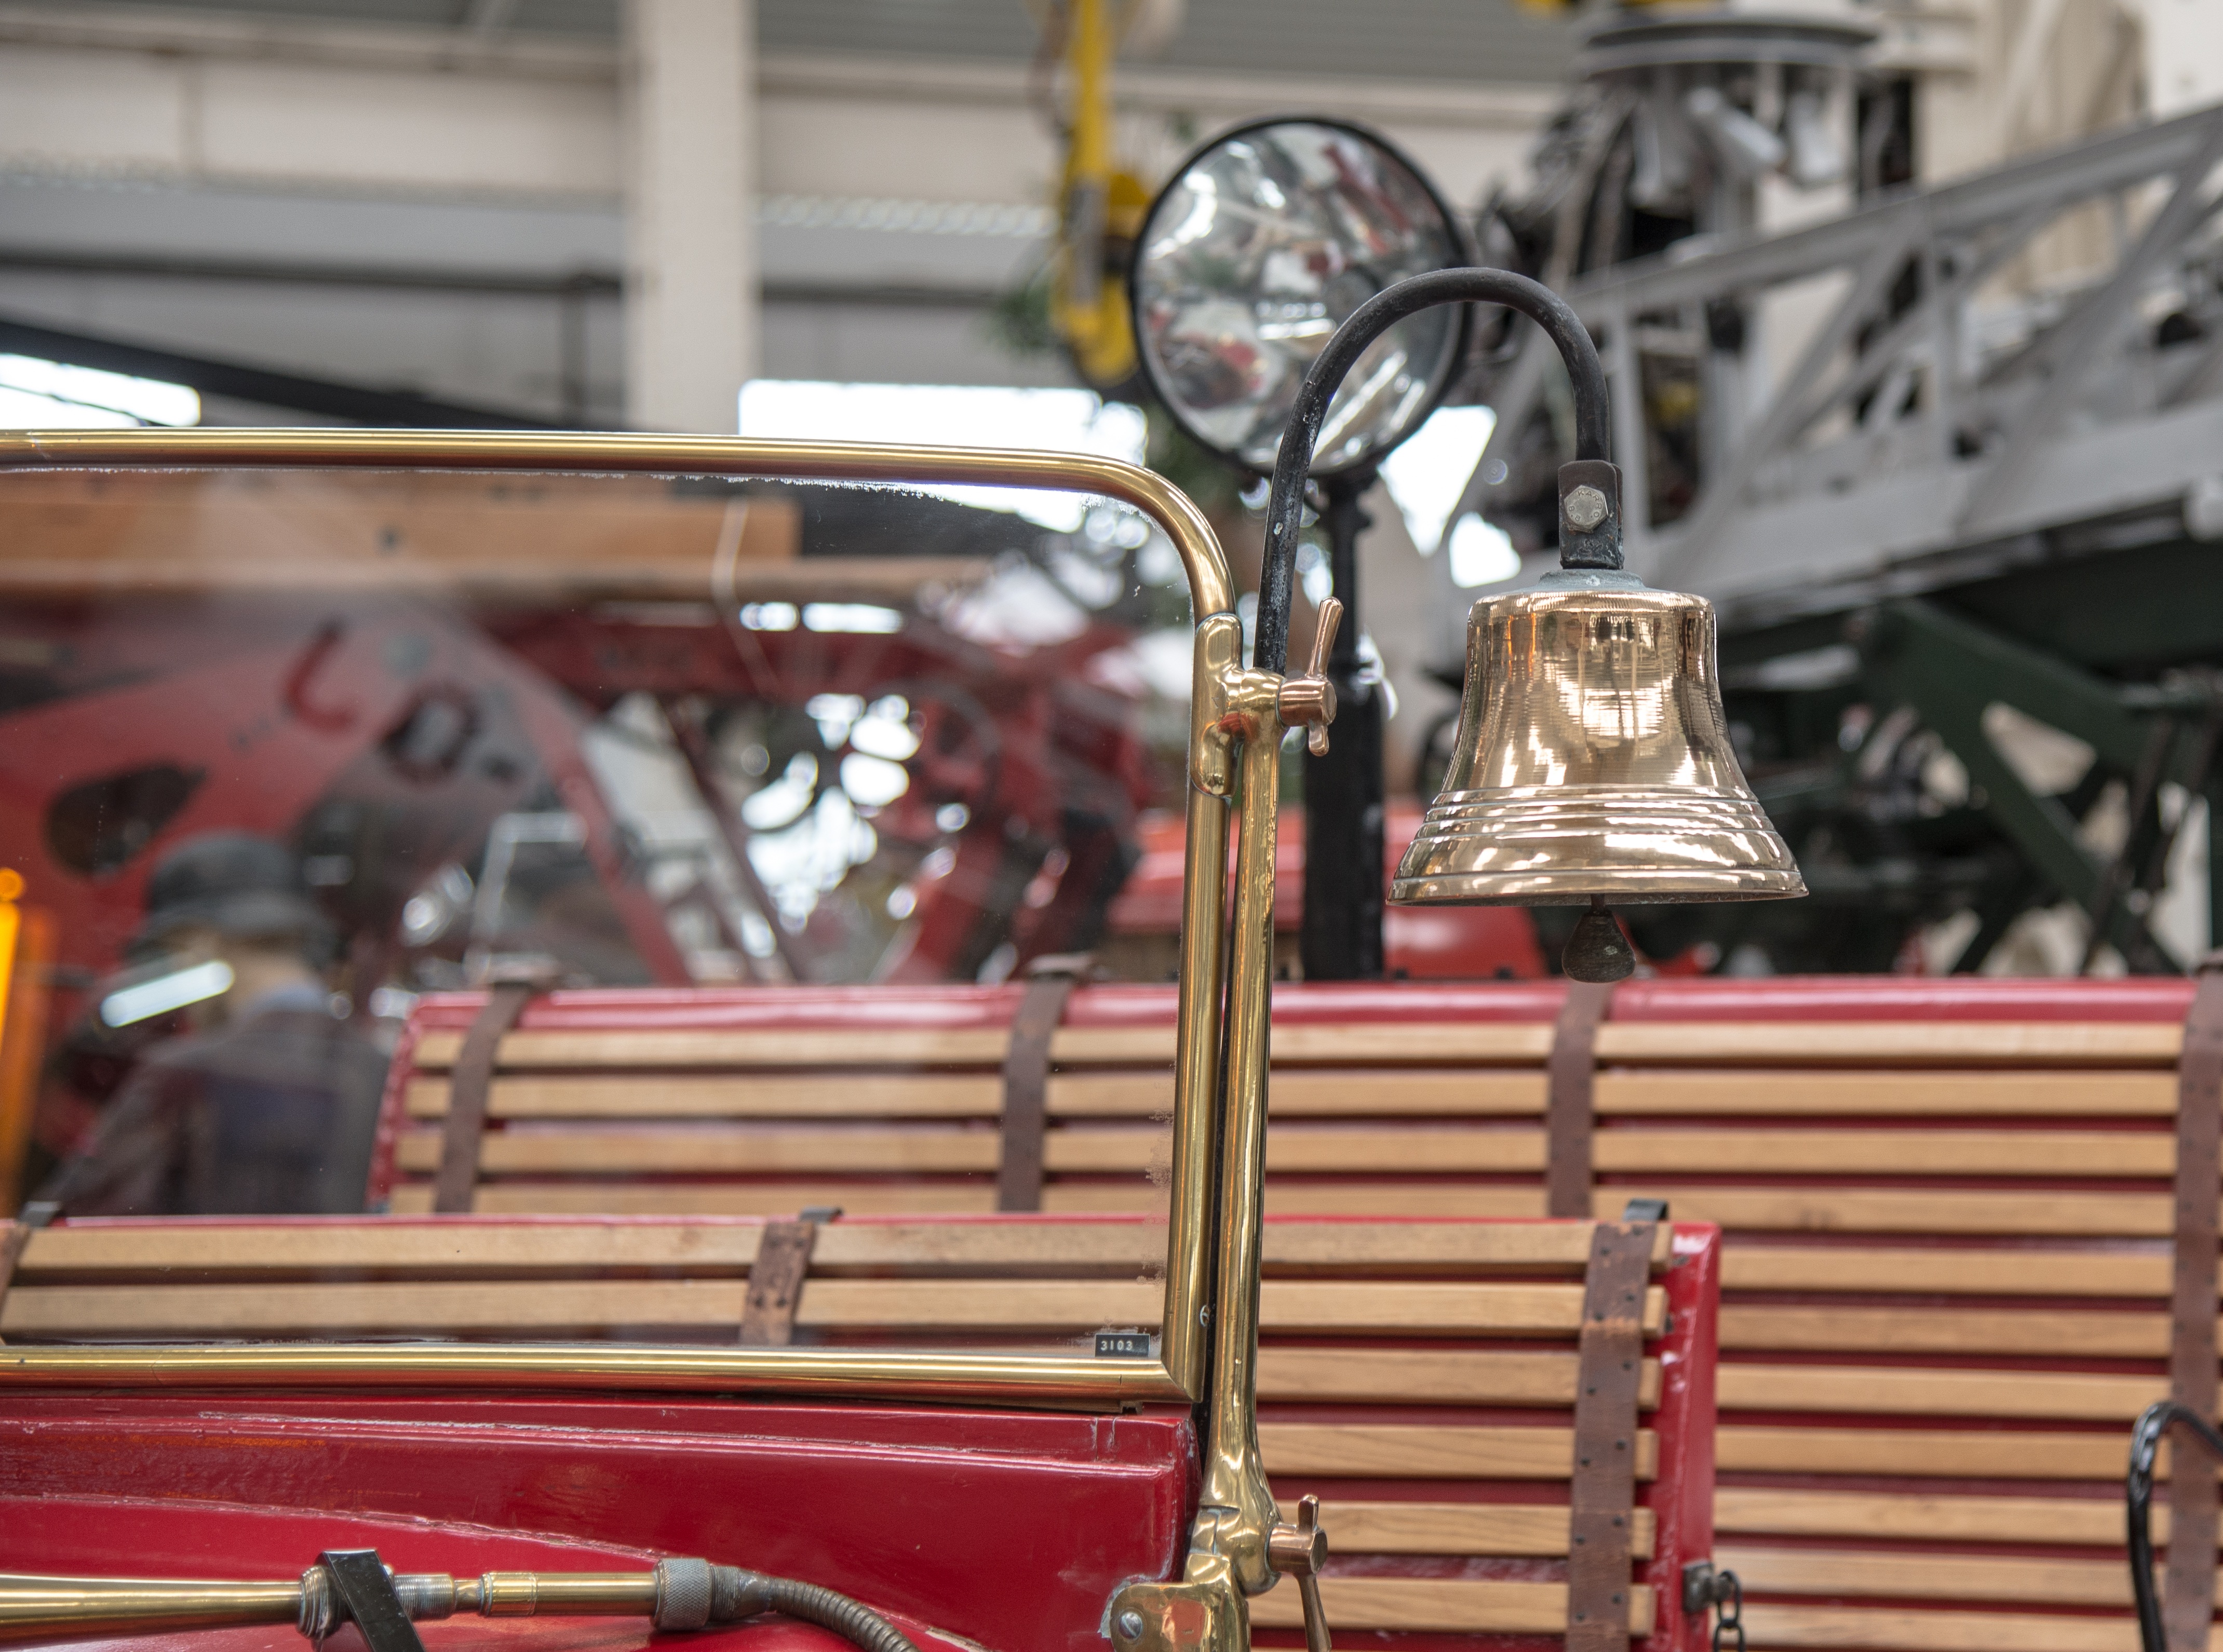
antique, retro, horn, red, vehicle, equipment, fire, auto, signal, profession, ladder, fire truck, tools, oldtimer, steam engine, dare, historically, vehicles, rescue, blue light, fire extinguisher, old vehicle, l schzug, fire hose